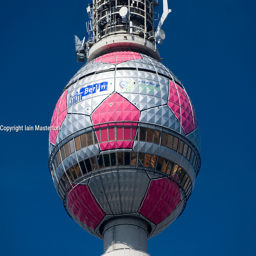
detail of sphere at top during the tournament